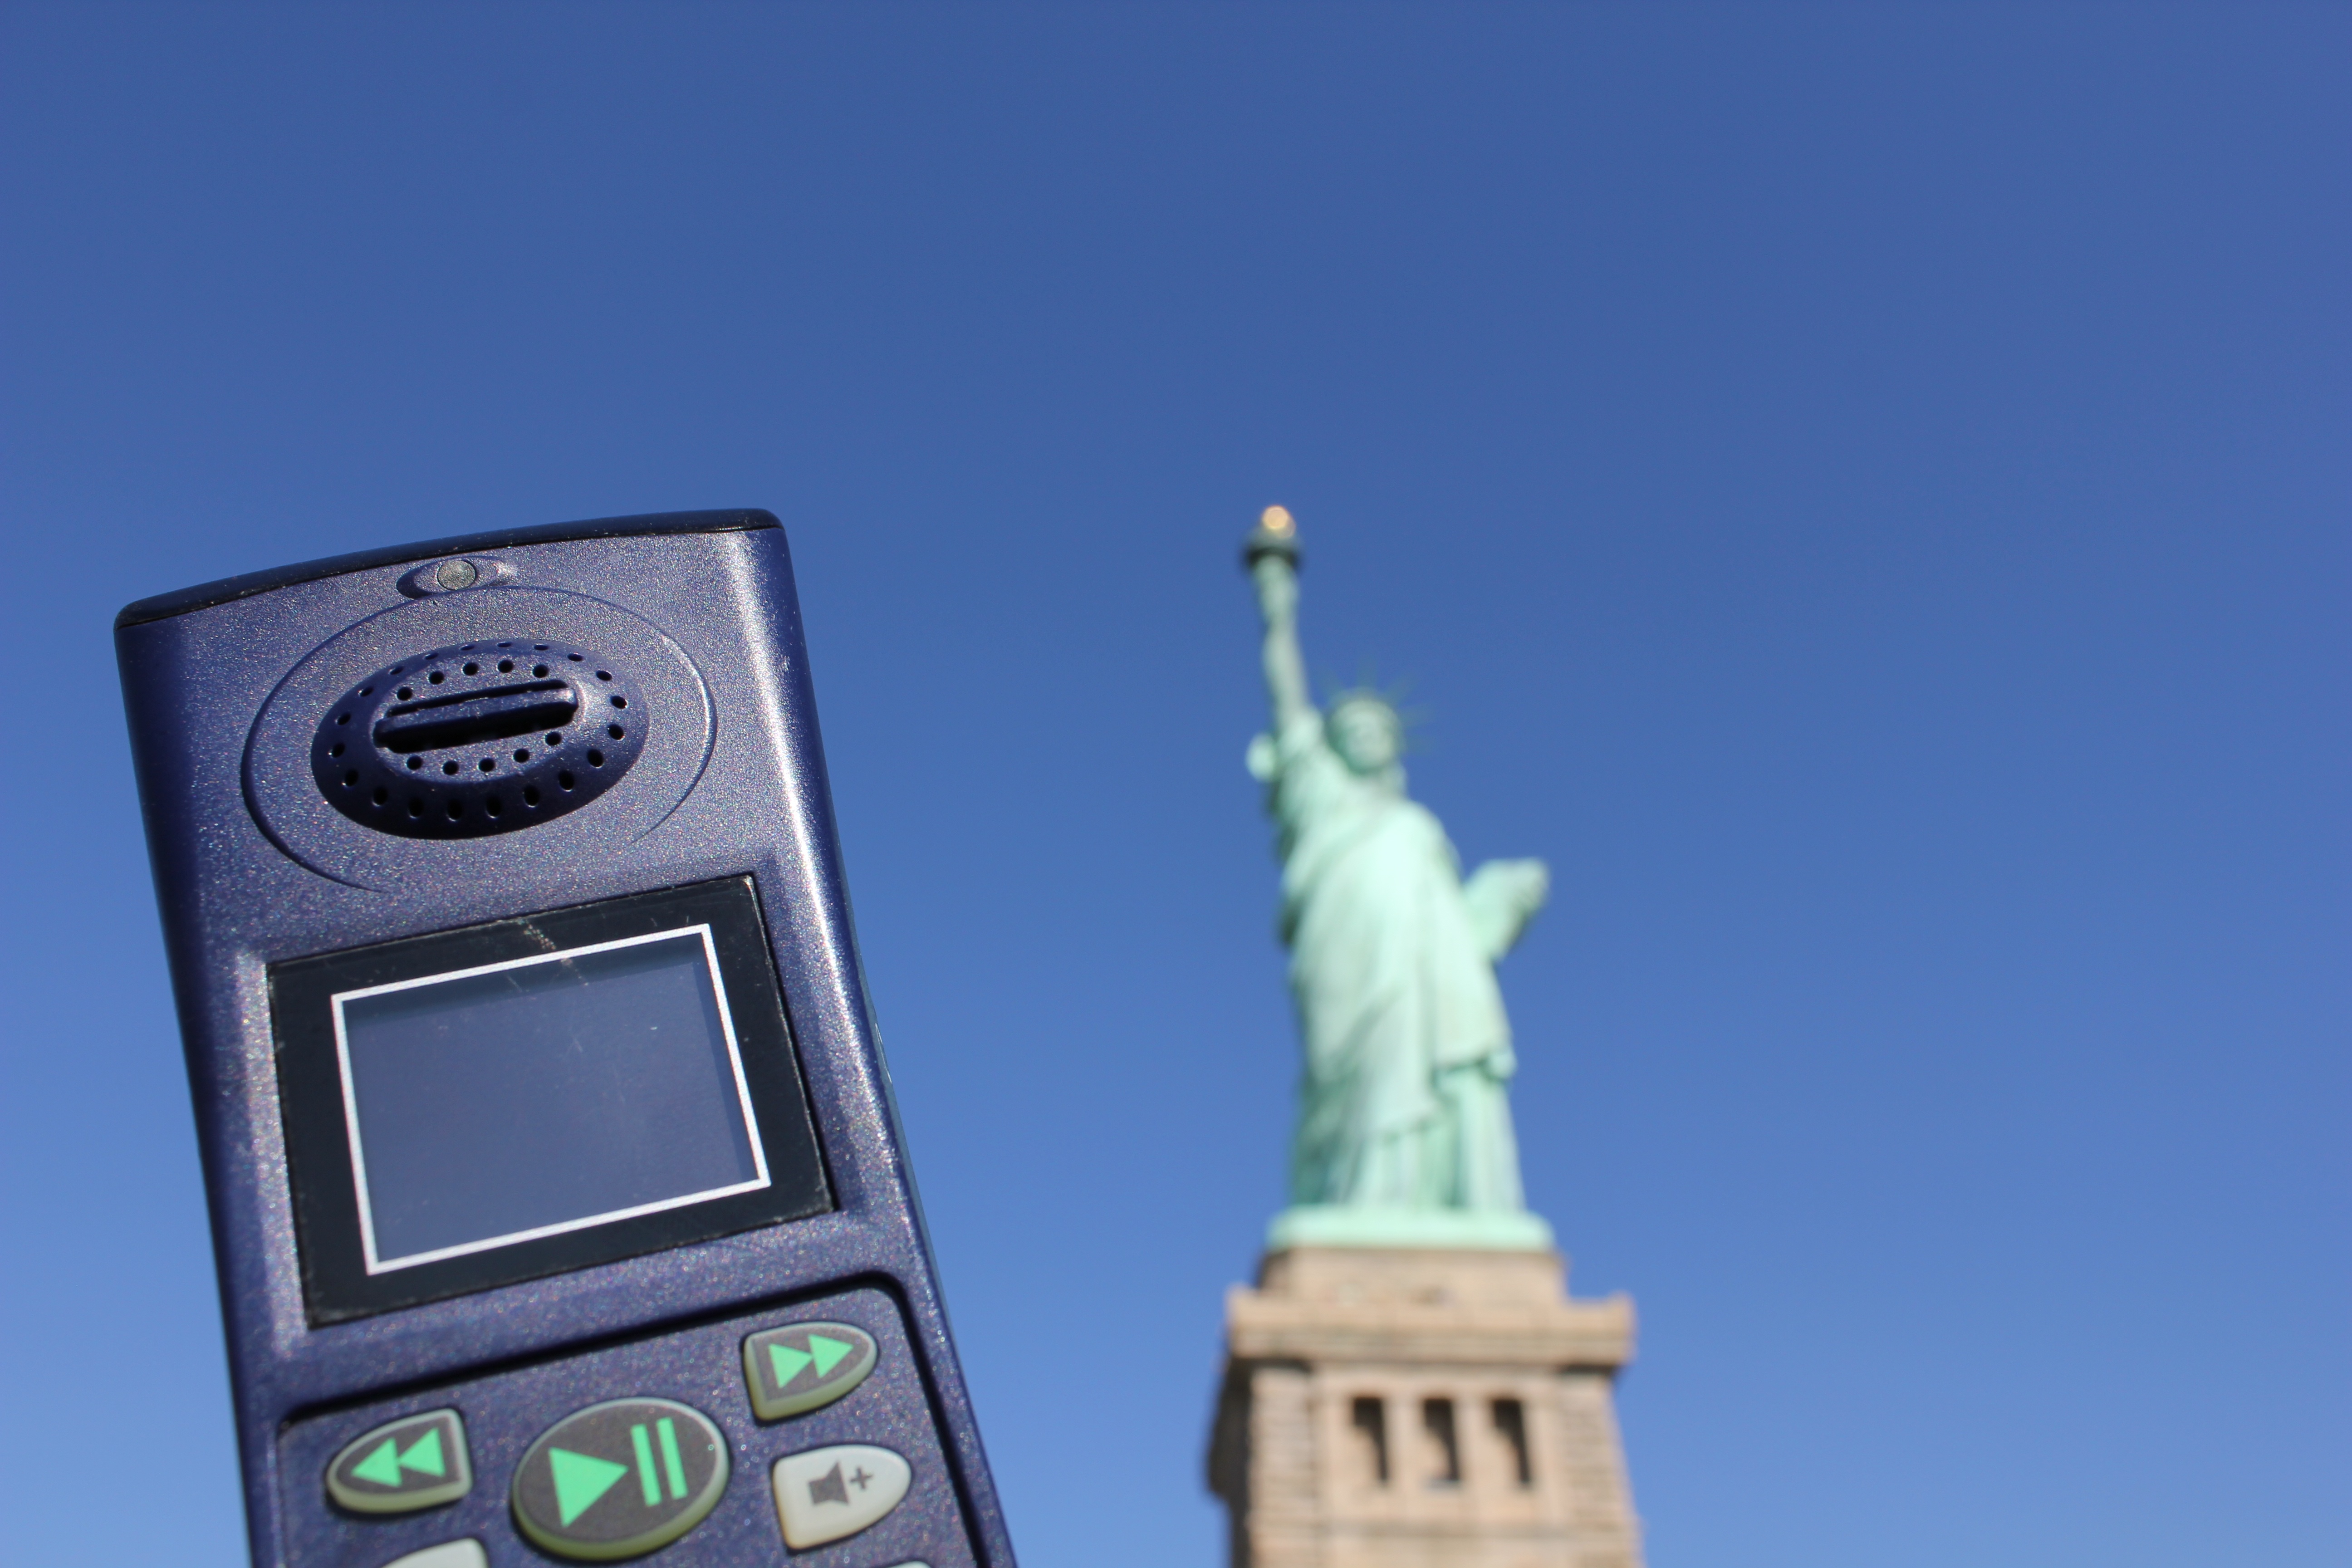
city, new york, manhattan, travel, statue, blue, freedom, product, united states, ferry, ny, audioguide